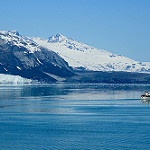
Label: glacier